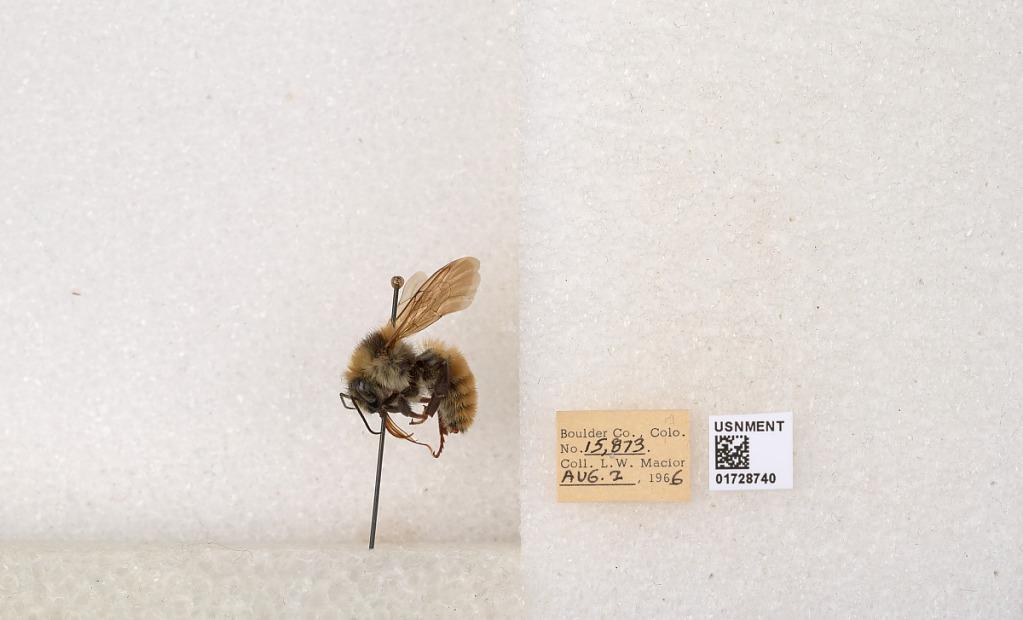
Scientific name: Bombus appositus Cresson
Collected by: L. Macior
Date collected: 1966-8-2
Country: United States
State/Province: Colorado
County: Boulder
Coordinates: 40.0925, -105.358